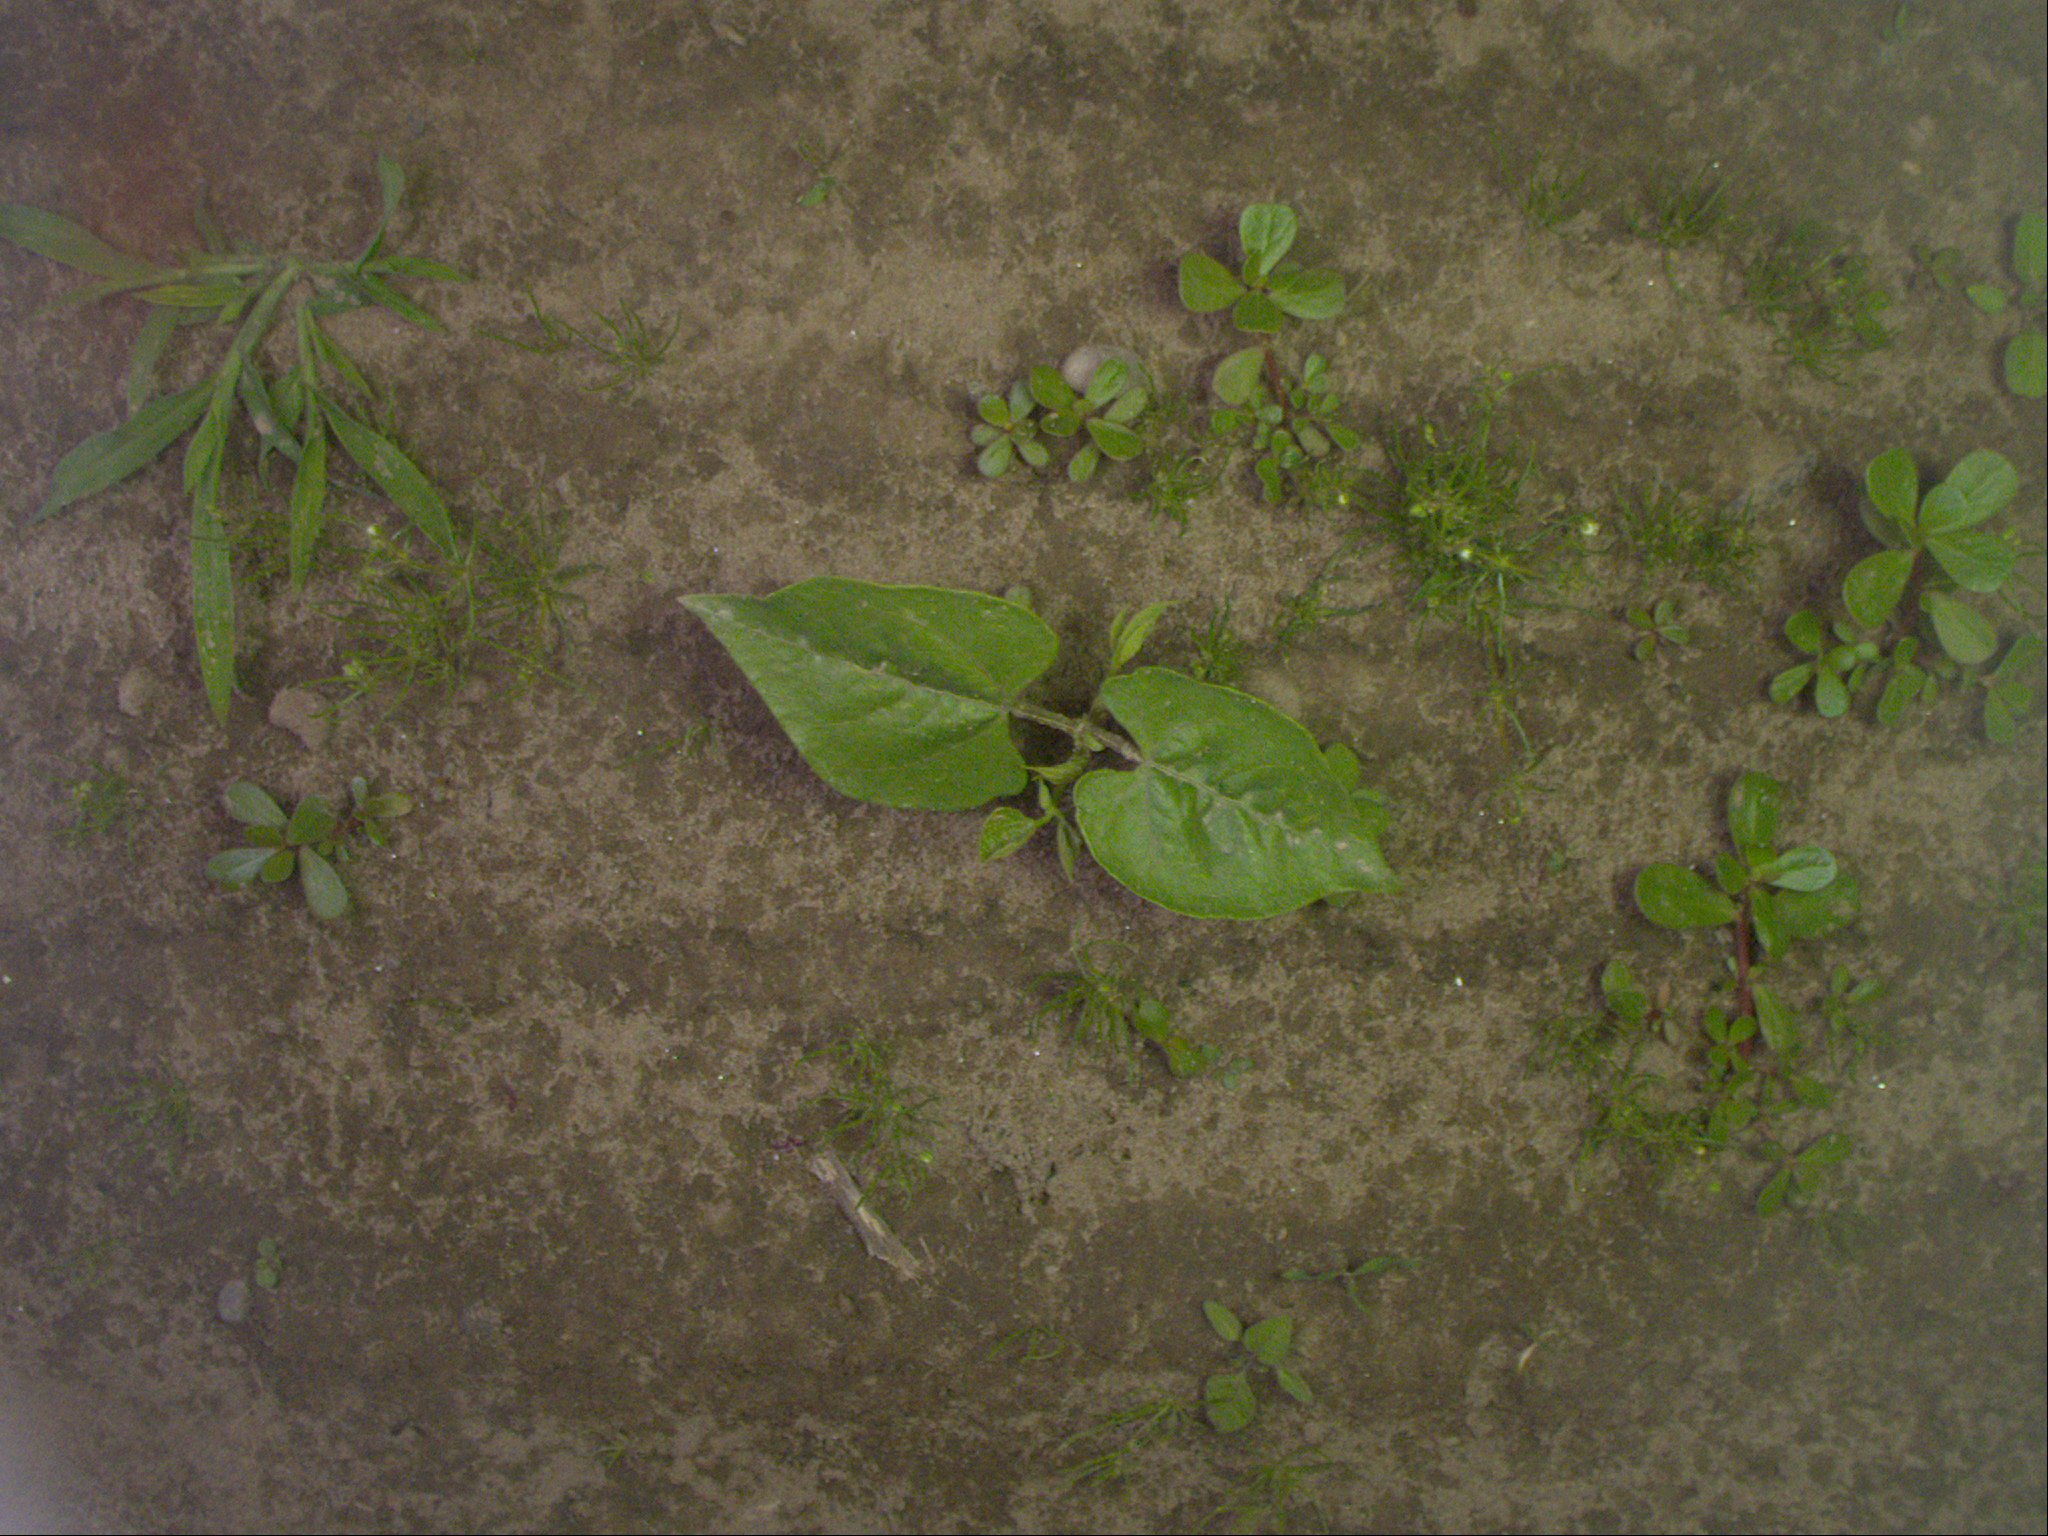
Crop: bean
Objects: bean, stem_bean